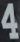
Number: 4